Fissurellidae

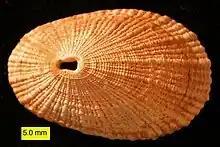
A fossil shell of "Diodora italica" from the Pliocene of Cyprus.

Keyhole limpets somewhat resemble true limpets because of the simple conical shape of their shells, but in reality they are not closely related to true limpets, which are in the clade Patellogastropoda.